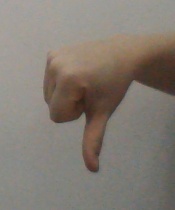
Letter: waw